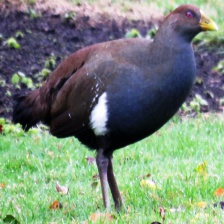
Species: TASMANIAN HEN
Scientific name: TRIBONYX MORTIERII
ImageNet parent category: european_gallinule